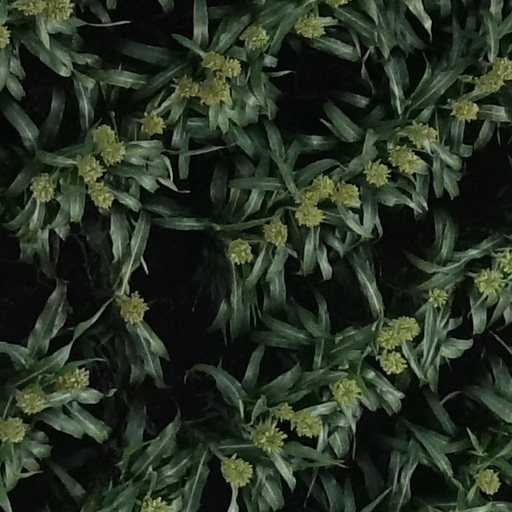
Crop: sorghum